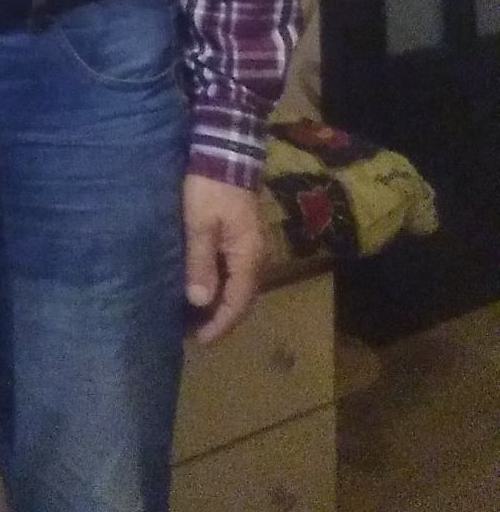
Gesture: no_gesture